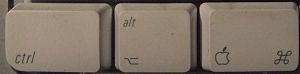
Un clavier d’ordinateur est une interface homme-machine munie de touches permettant à l'utilisateur d'entrer dans l'ordinateur une séquence de données, notamment textuelle.